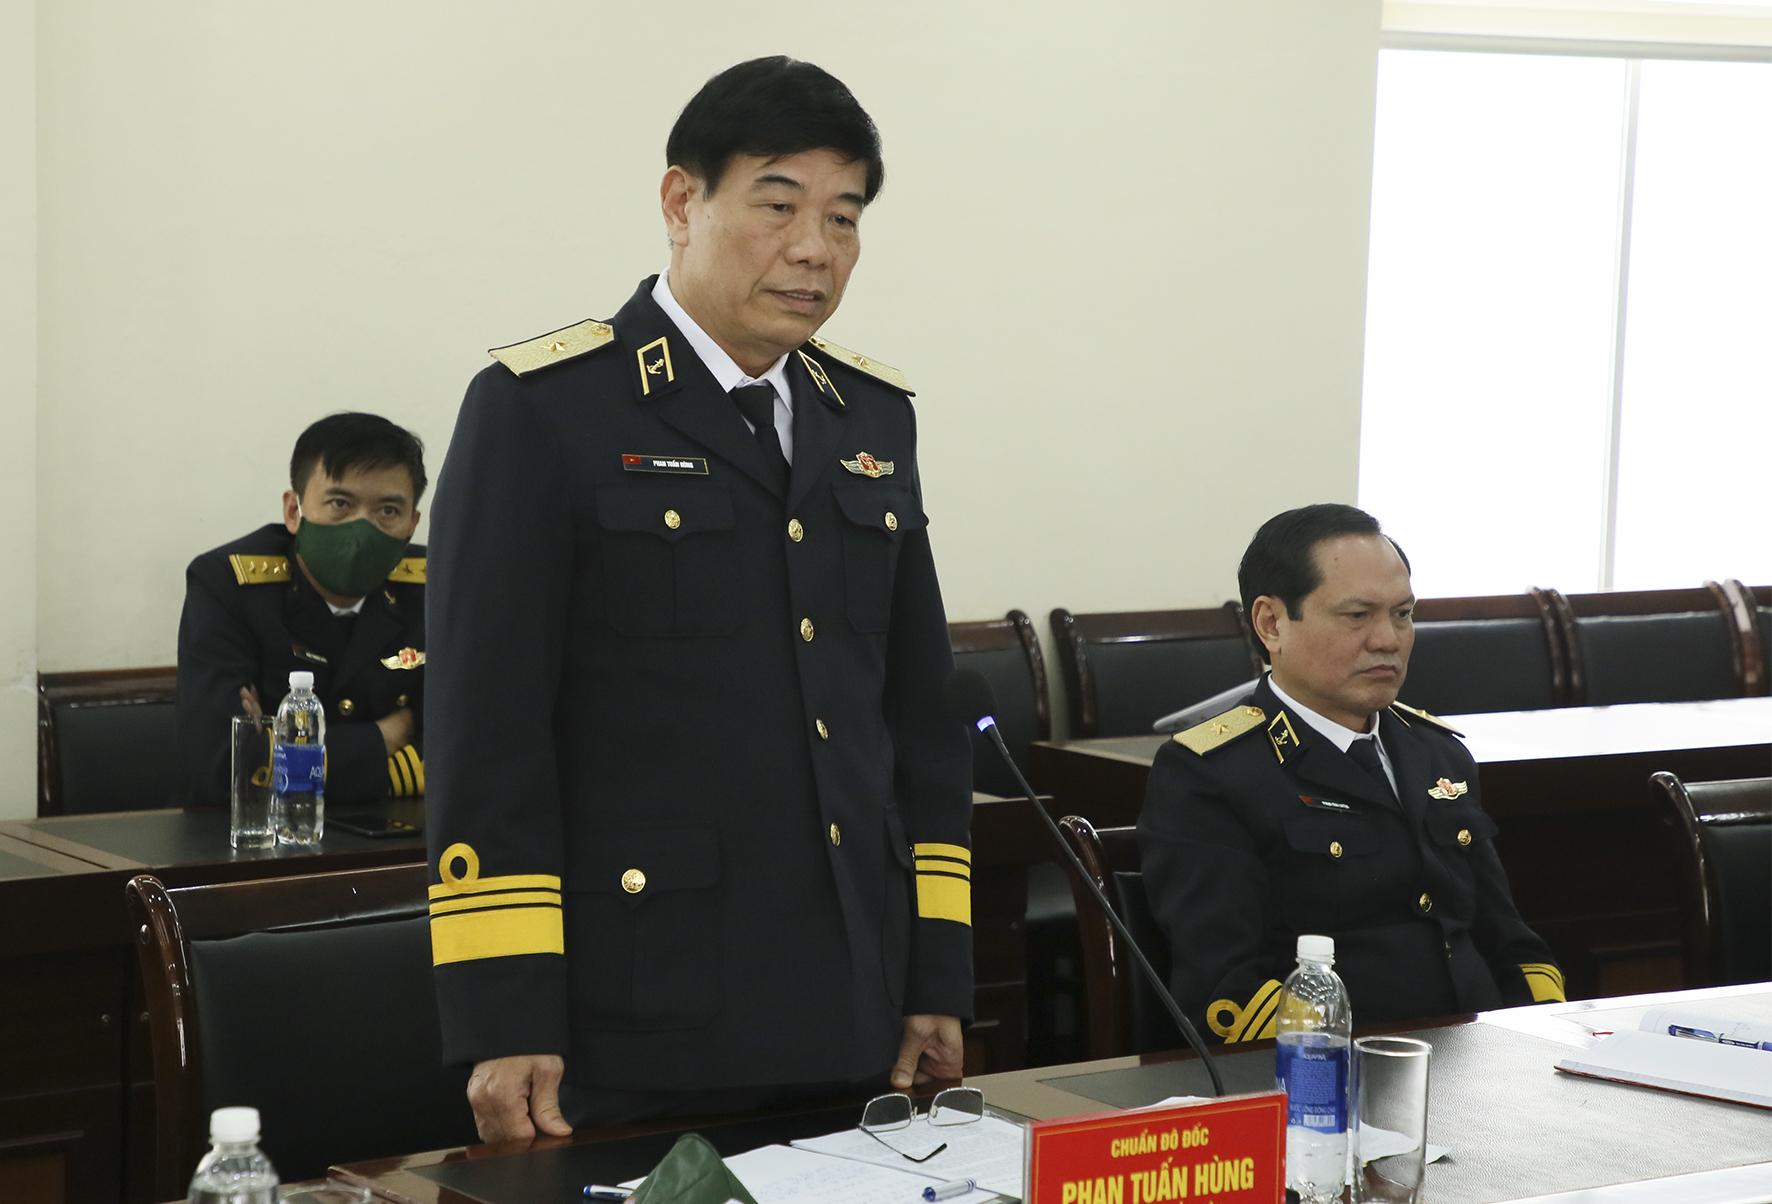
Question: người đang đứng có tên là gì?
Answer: người đang đứng có tên là phan tuấn hùng